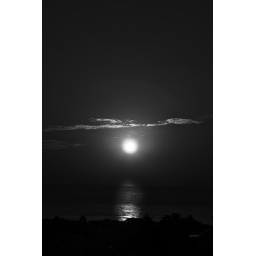
i thought this looked quite contempory in black and white